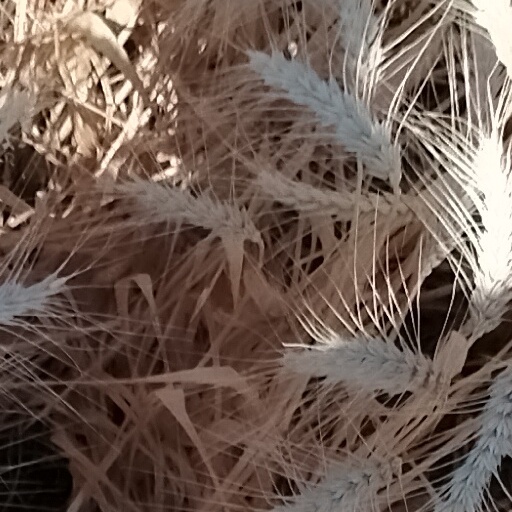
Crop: wheat